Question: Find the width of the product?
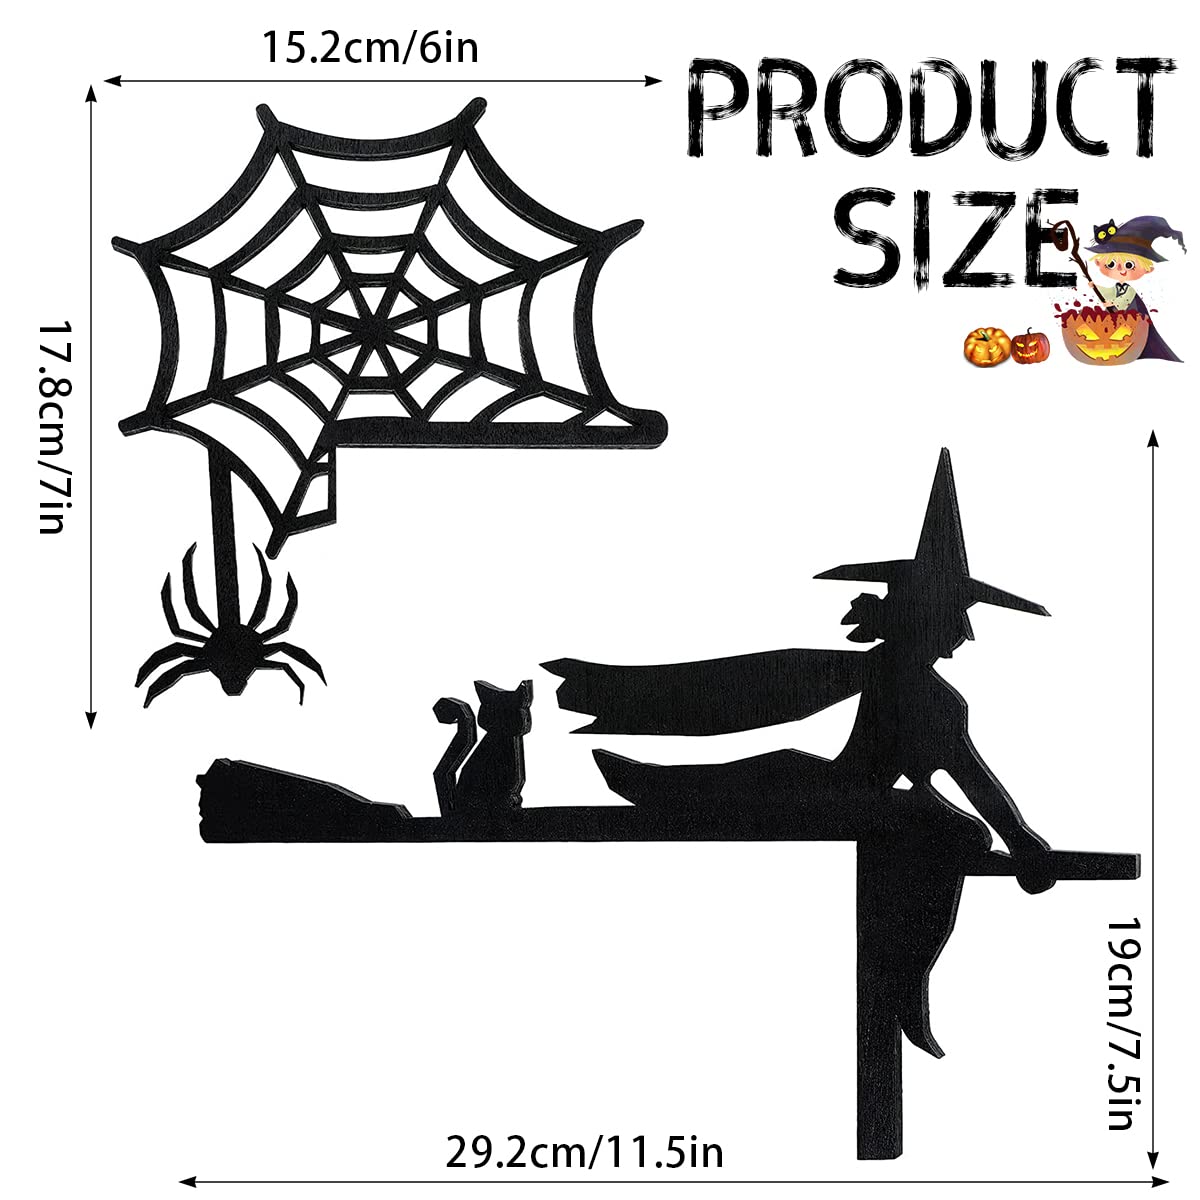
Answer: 29.2 centimetre